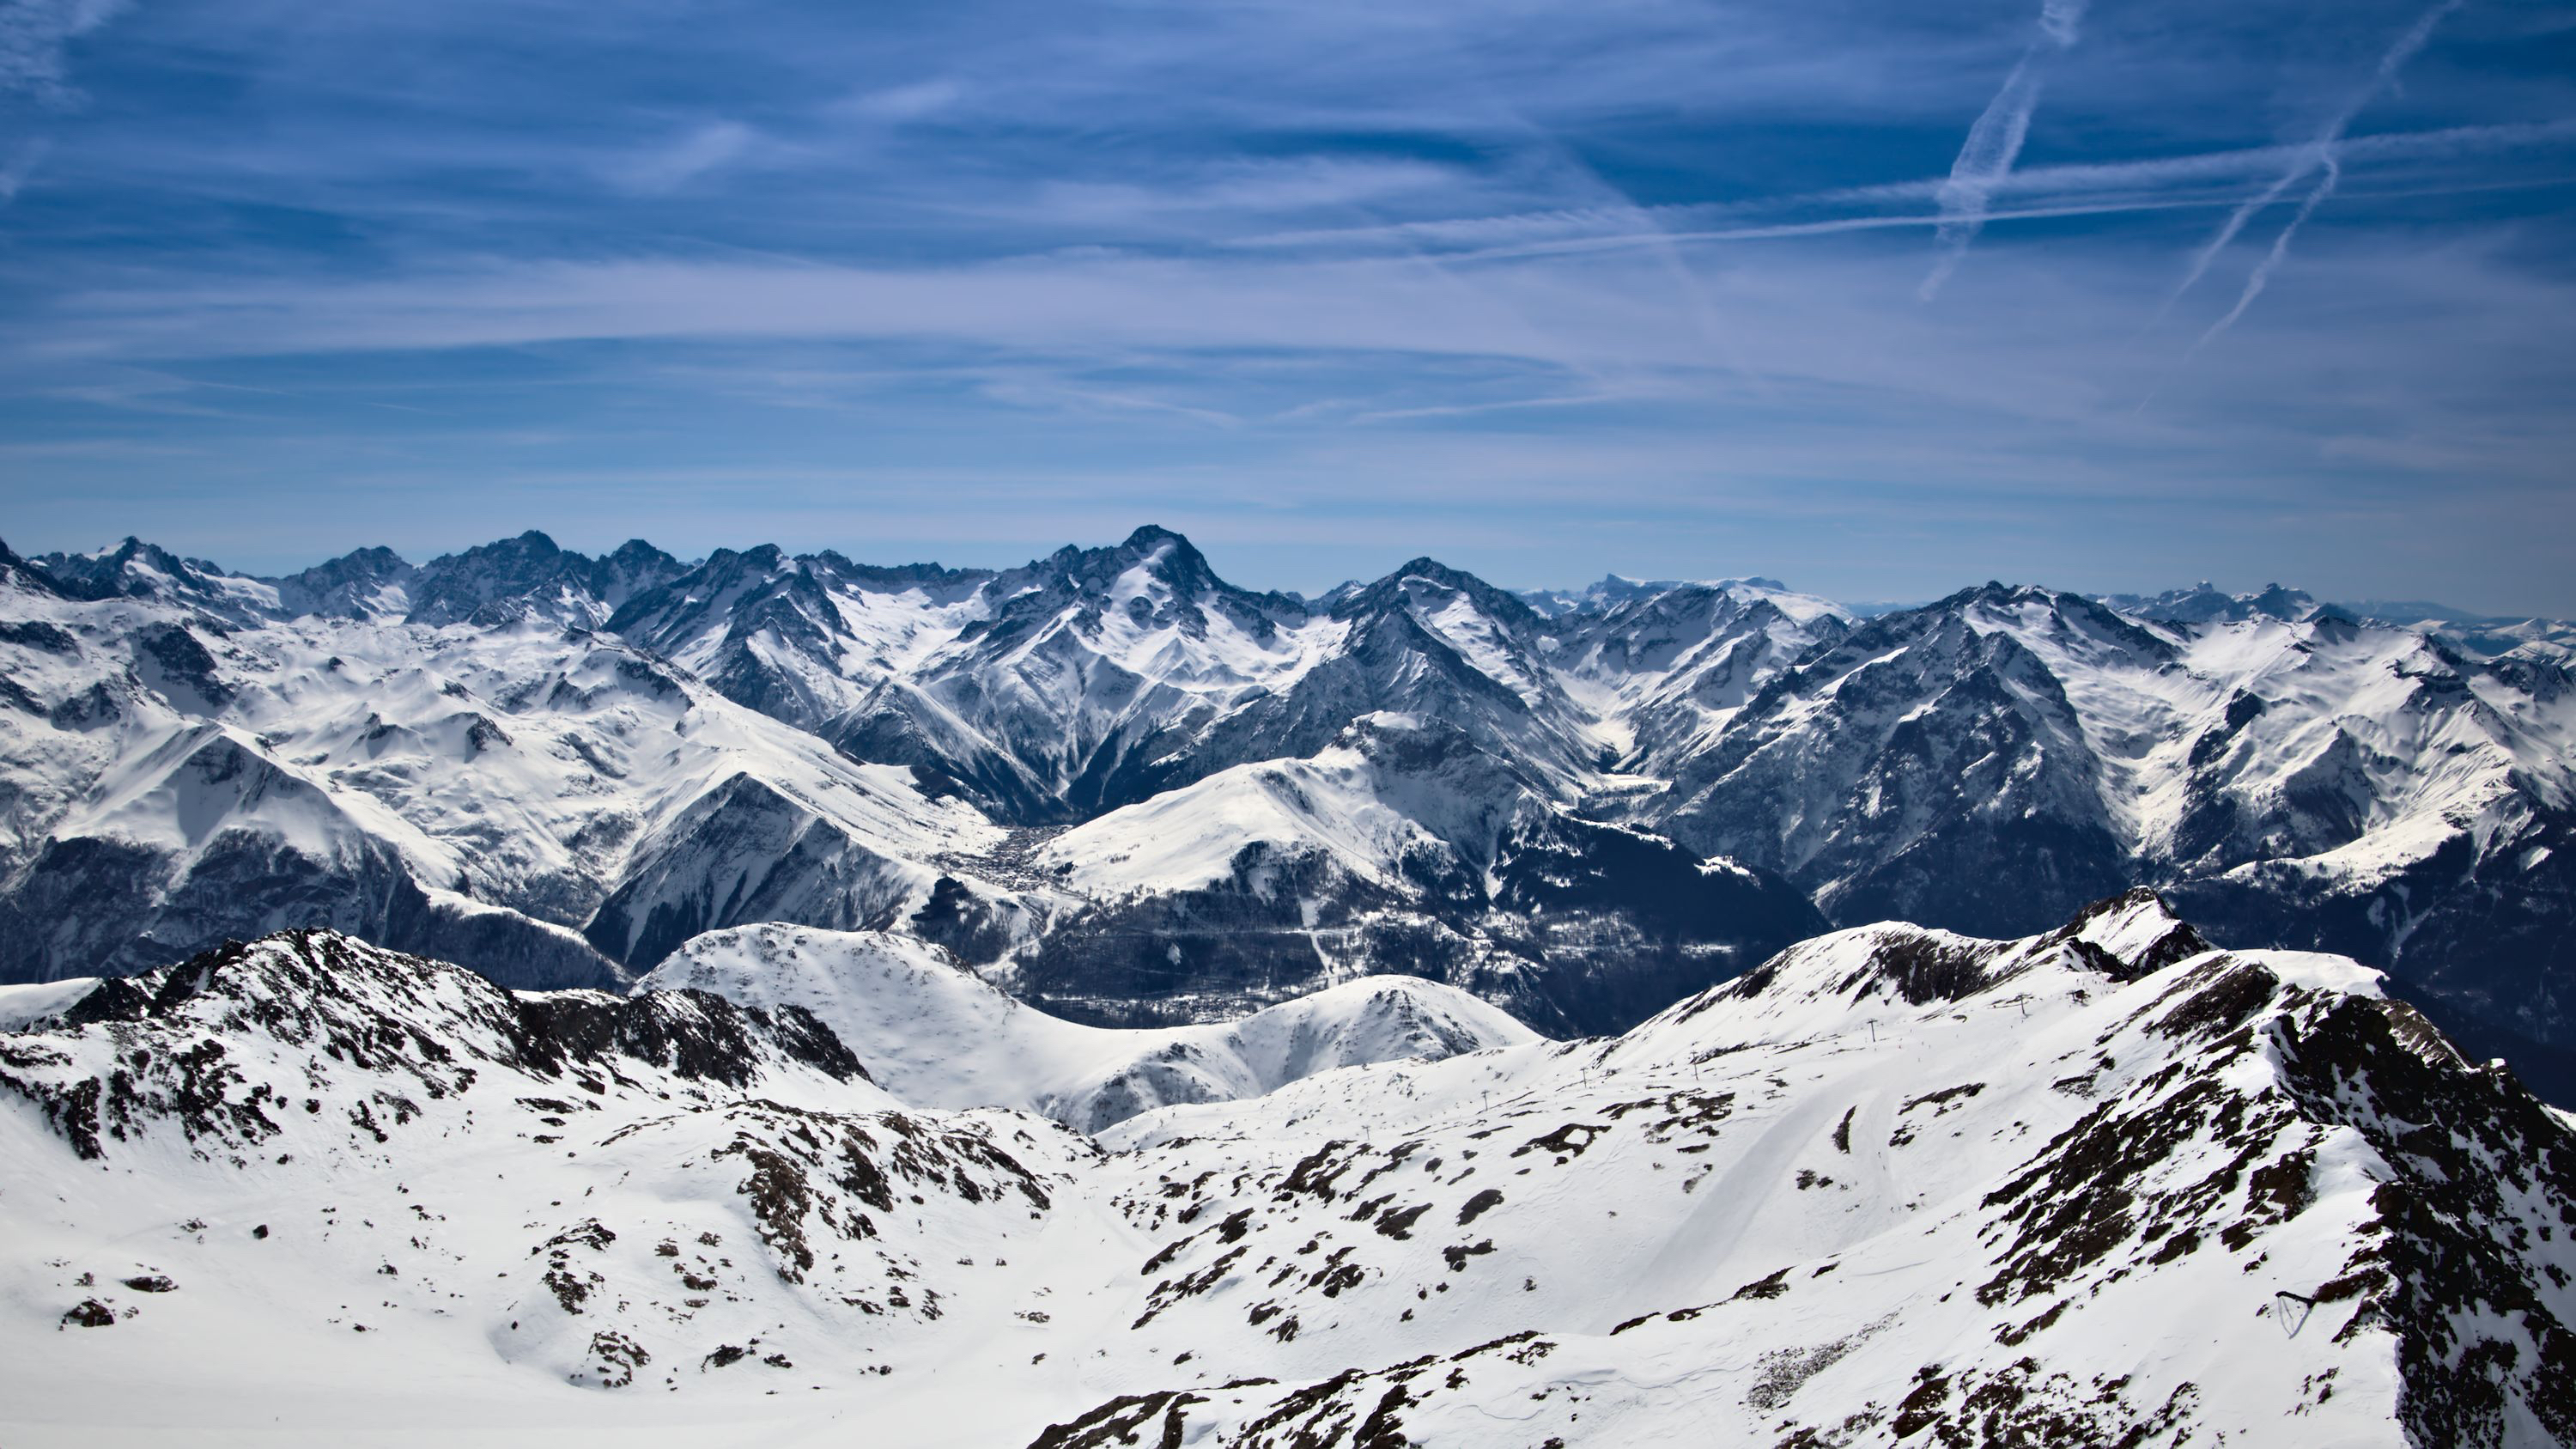
rock, mountain, snow, winter, cloud, mountain range, weather, season, ridge, summit, alps, plateau, piste, landform, ski touring, ski mountaineering, geographical feature, mountainous landforms, geological phenomenon